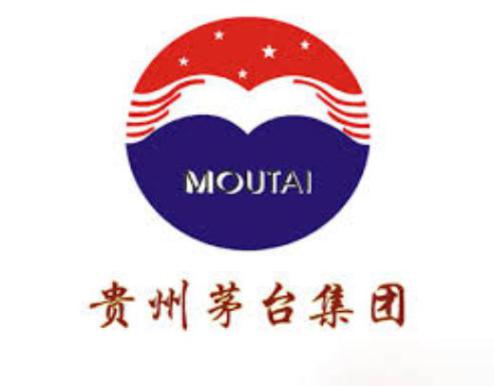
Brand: moutai
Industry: Food